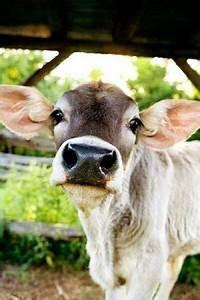
cow